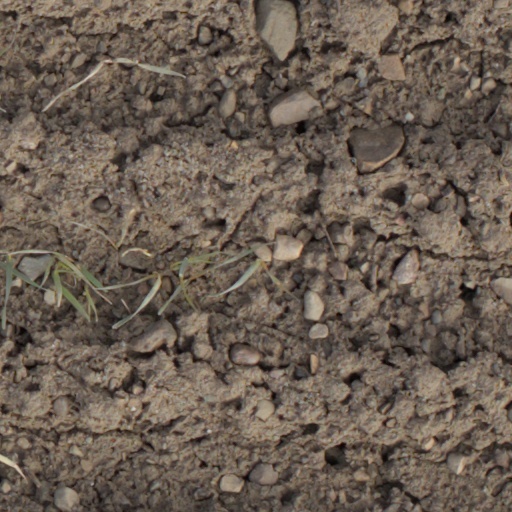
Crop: wheat